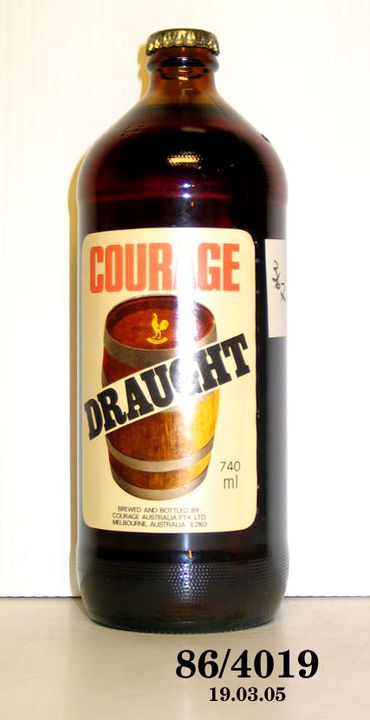
Waste category: glass